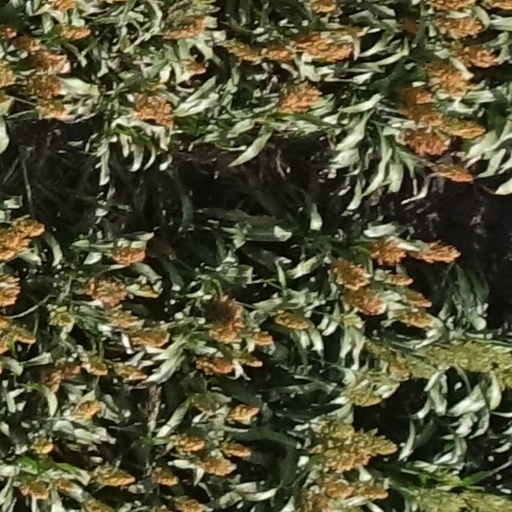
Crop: sorghum